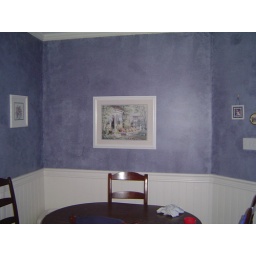
stick by stick wainscoting and faux painted wall (use to be wallpaper) from Andre house